Ramey House

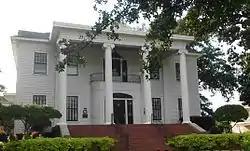
Ramey House in 2014

The Ramey House, sometimes also called the Ramey–Grainger house, is a privately owned, early 20th-century Colonial Revival home and historic landmark located at 605 South Broadway Avenue in Tyler, Texas, occupying the southwest corner of Broadway Avenue and Houston Street. It was built in 1903 by its namesake, Thomas Brown Ramey, who was a Tyler businessman and jeweler. Ramey and his wife, Mary Josephine Ramey (née Spencer), were well known locally for their civic engagement and public commitments.